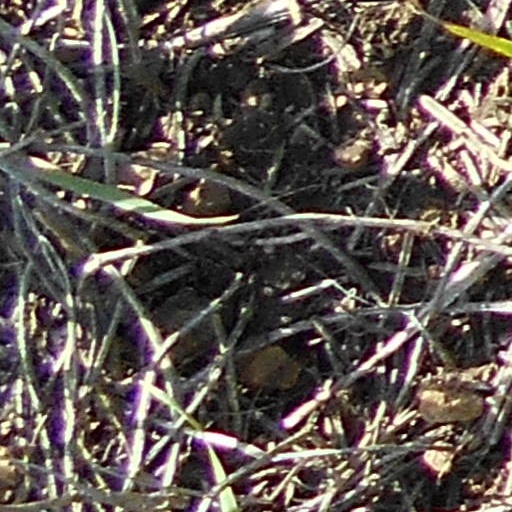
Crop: wheat